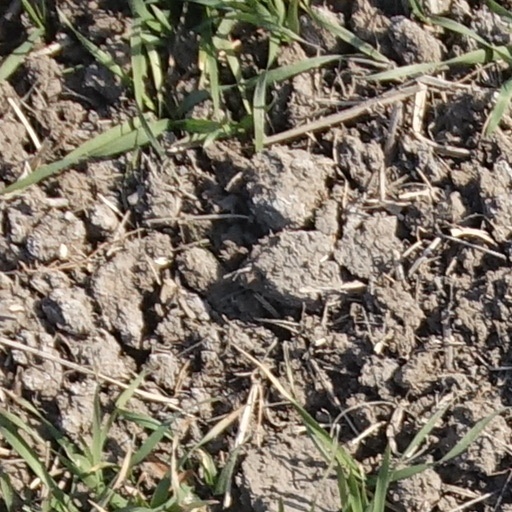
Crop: wheat